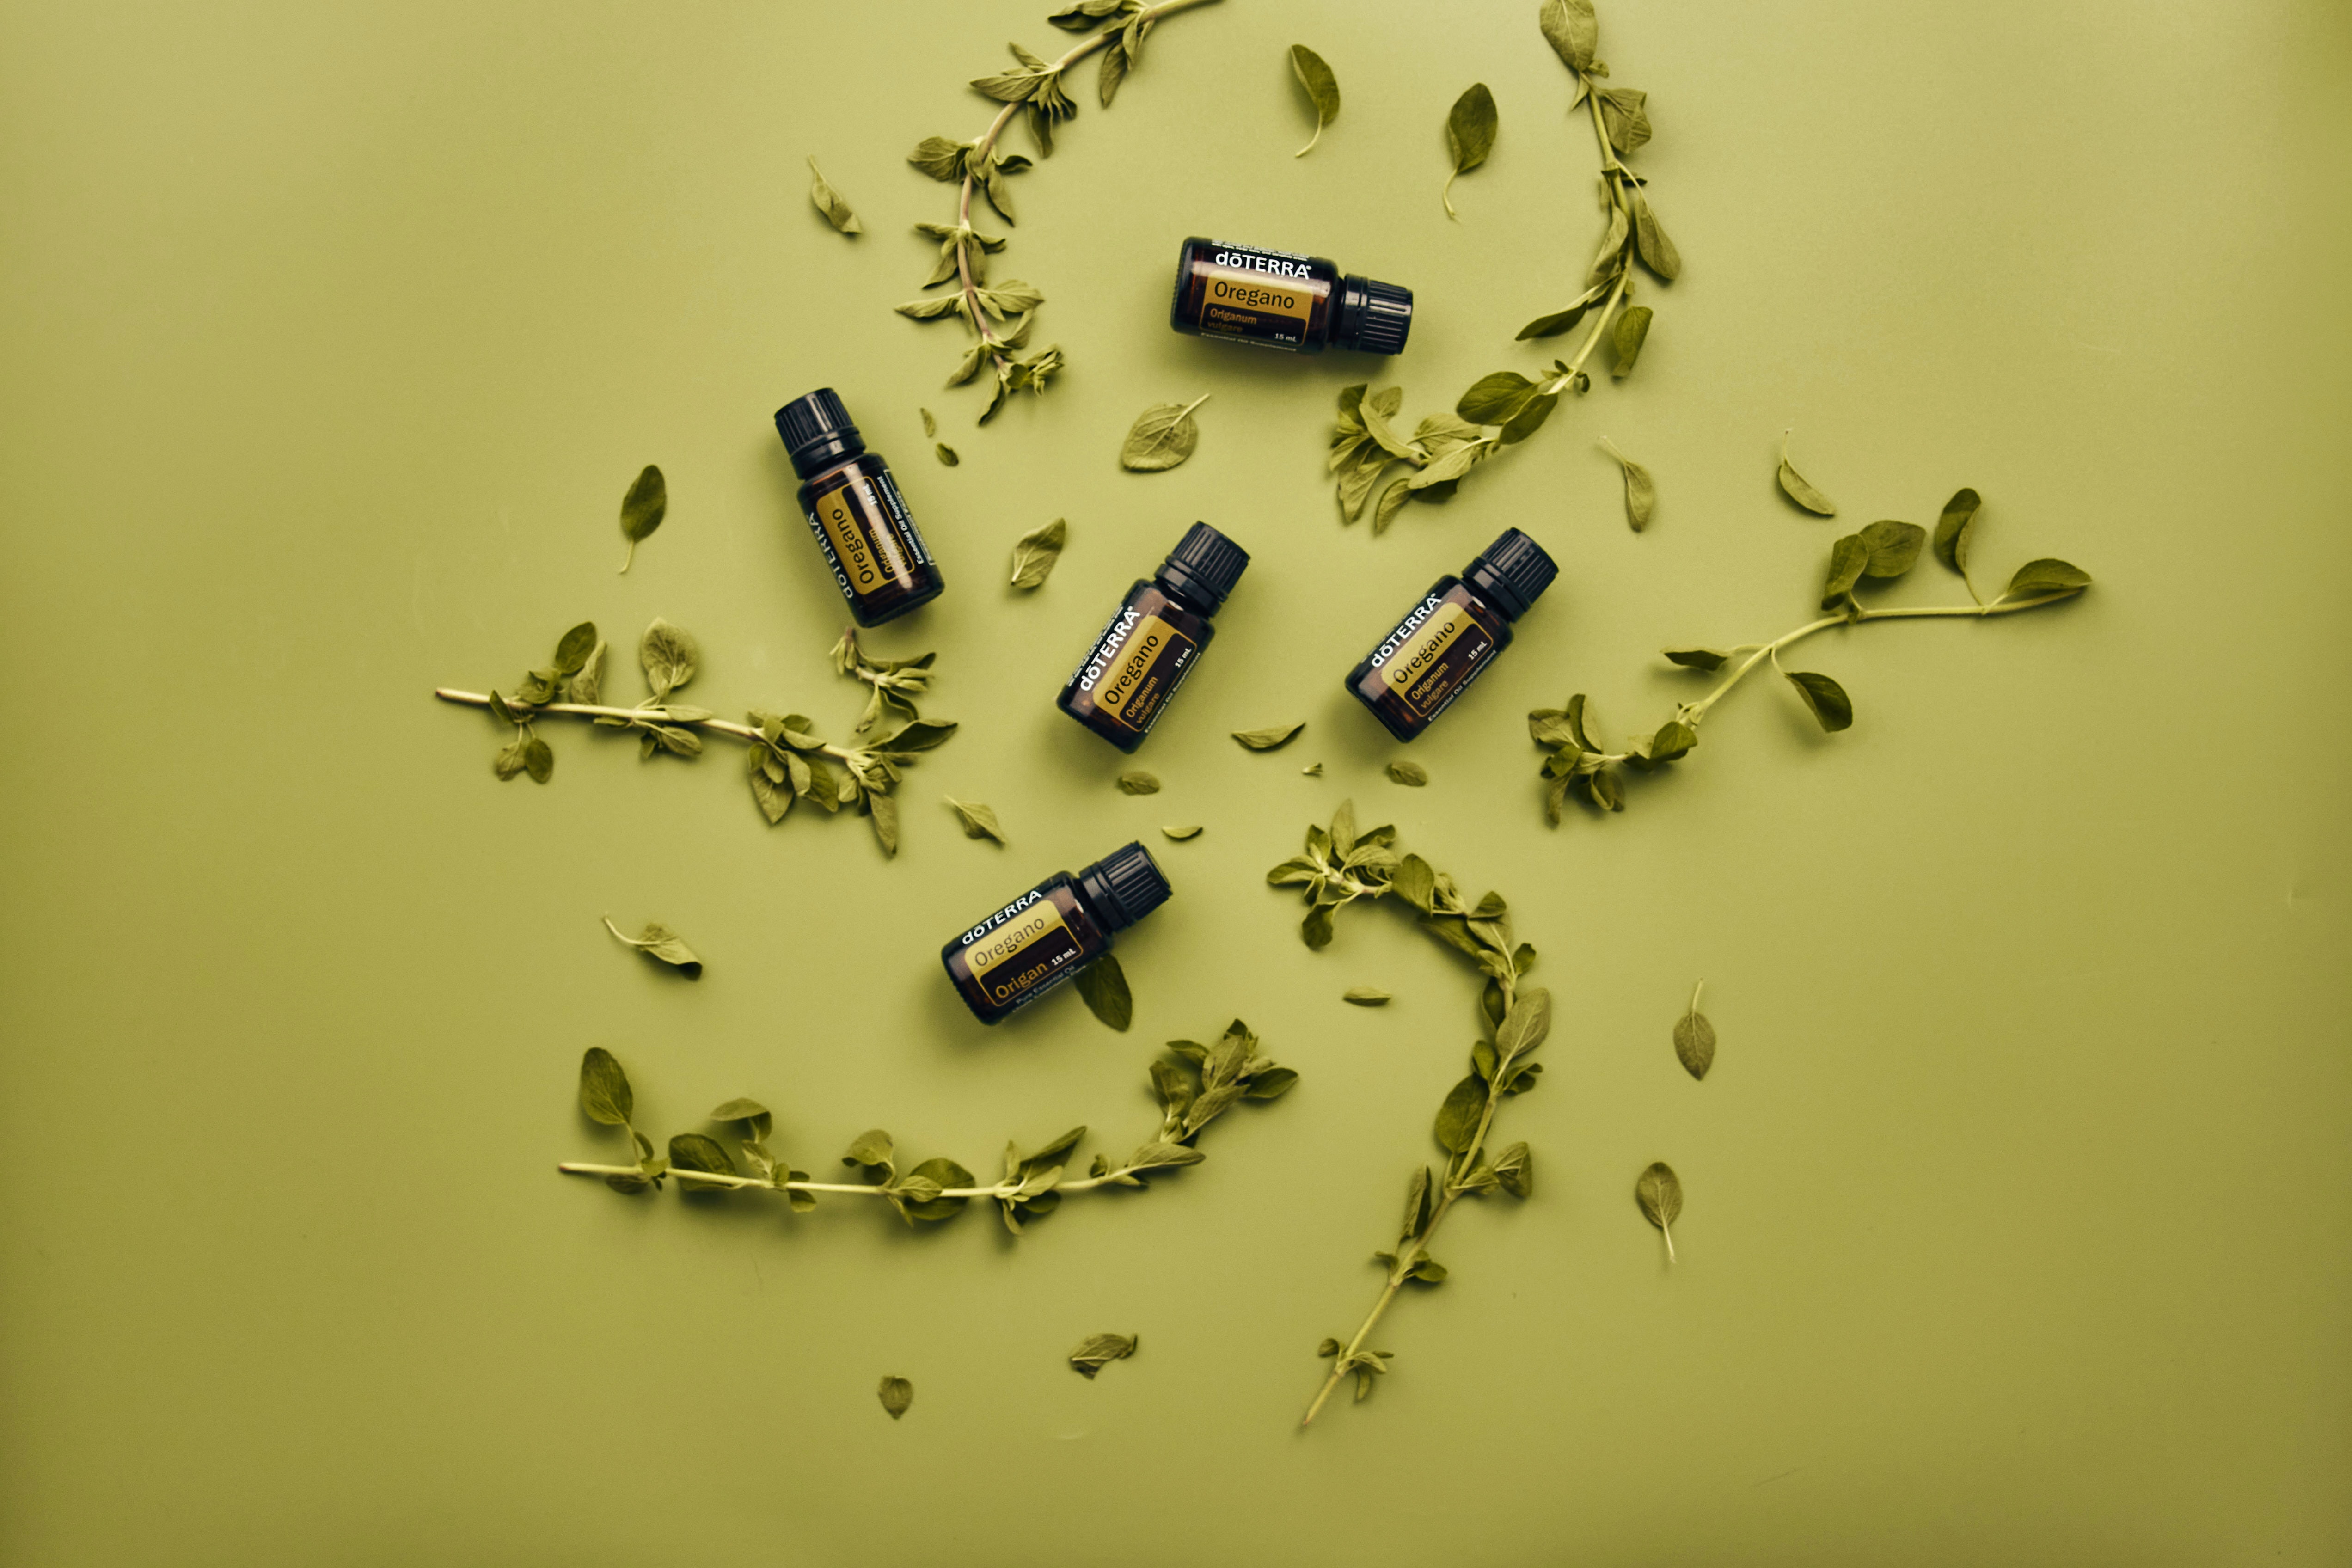
natural, font, art, jewellery, event, electronic component, symbol, fashion accessory, body jewelry, circle, metal, number, screw, recreation, games